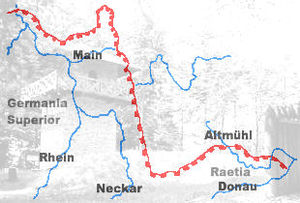
Limes Germanicus
Kort over Limes i øvre Germanien og Raetia, omkring 200 e. Kr.
Limes Germanicus var den befæstede grænse, der adskilte Romerriget fra de germanske stammer. Den blev opført fra år 83 e.Kr. til omkring 260. På dens højeste gik den fra Nordsøen langs Rhinen til Regensburg ved Donau.